Peopling of Southeast Asia

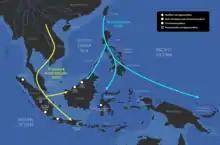
The proposed route of Austroasiatic and Austronesian migration into Insular Southeast Asia during the Neolithic period. (Simanjuntak, 2017)

These routes also allowed the early arrival to Philippines and have been formally evaluated through extensive genetic analyses.